Tommie Agee

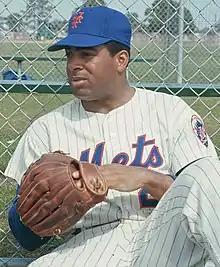
Agee with the New York Mets 1970

Tommie Lee Agee (August 9, 1942 – January 22, 2001) was an American professional baseball player. He played in Major League Baseball as a center fielder from through , most notably as a member of the New York Mets team that became known as the Miracle Mets when they rose from being perennial losers to defeat the favored Baltimore Orioles in the 1969 World Series for one of the most improbable upsets in World Series history. Agee performed two impressive defensive plays in center field to help preserve a Mets victory in the third game of the series.